Mounagiri Hanuman Temple

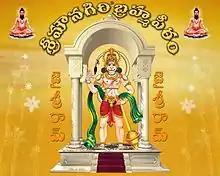

Mounagiri (Devnagari: मौनागिरी अभय हनुमान मंदिर ) is a Hindu temple near Bengaluru Highway in Anantapur, India. The temple displays millennia of traditional Hindu and Andhra culture, spirituality, and architecture. The temple was inspired and developed by Sri Eswaraiah Swamy, the spiritual head of the Mounagiri Global Trust and Philosophical Society, whose 500 volunteers helped 1,000 artisans construct the Mounagiri Hanuman Temple. The Hanuman idol cost around to sculpture.